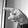
ASL letter: P